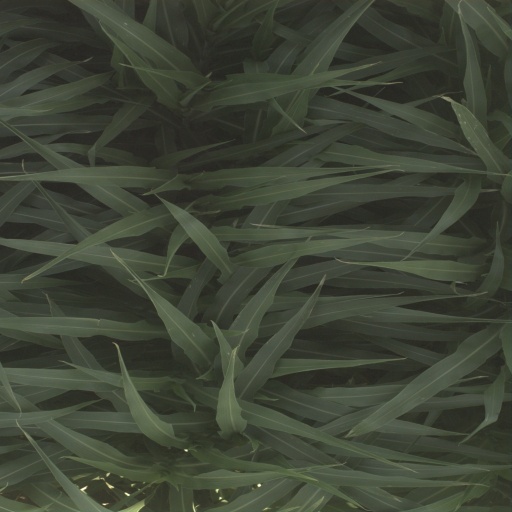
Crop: sorghum